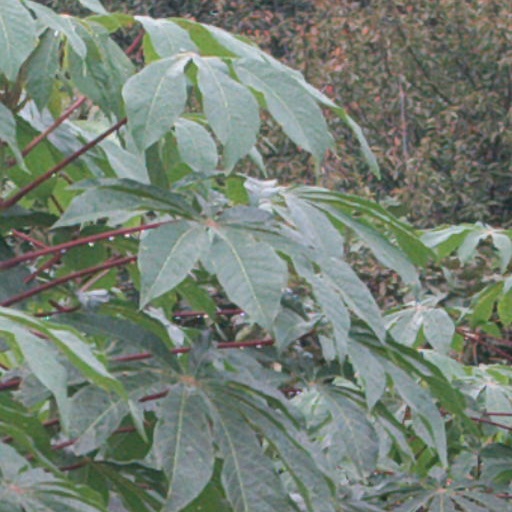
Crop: cassava